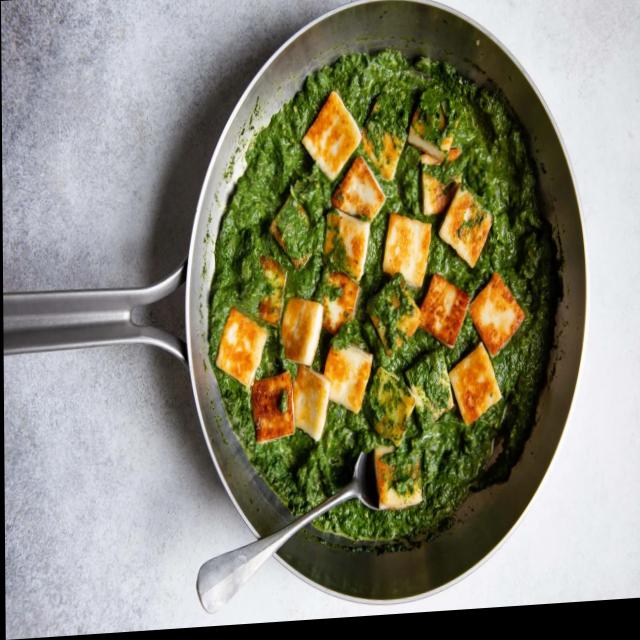
Dish: palak_paneer